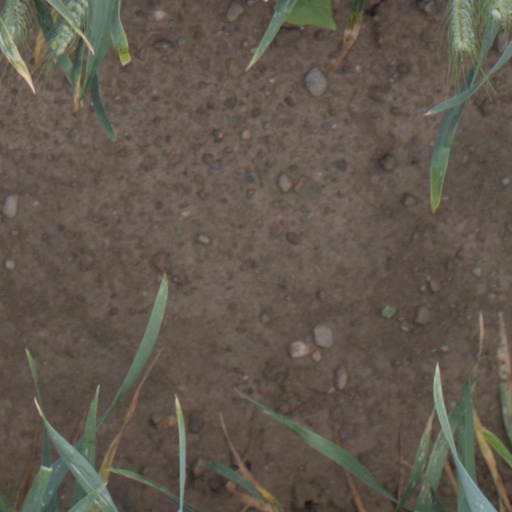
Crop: wheat